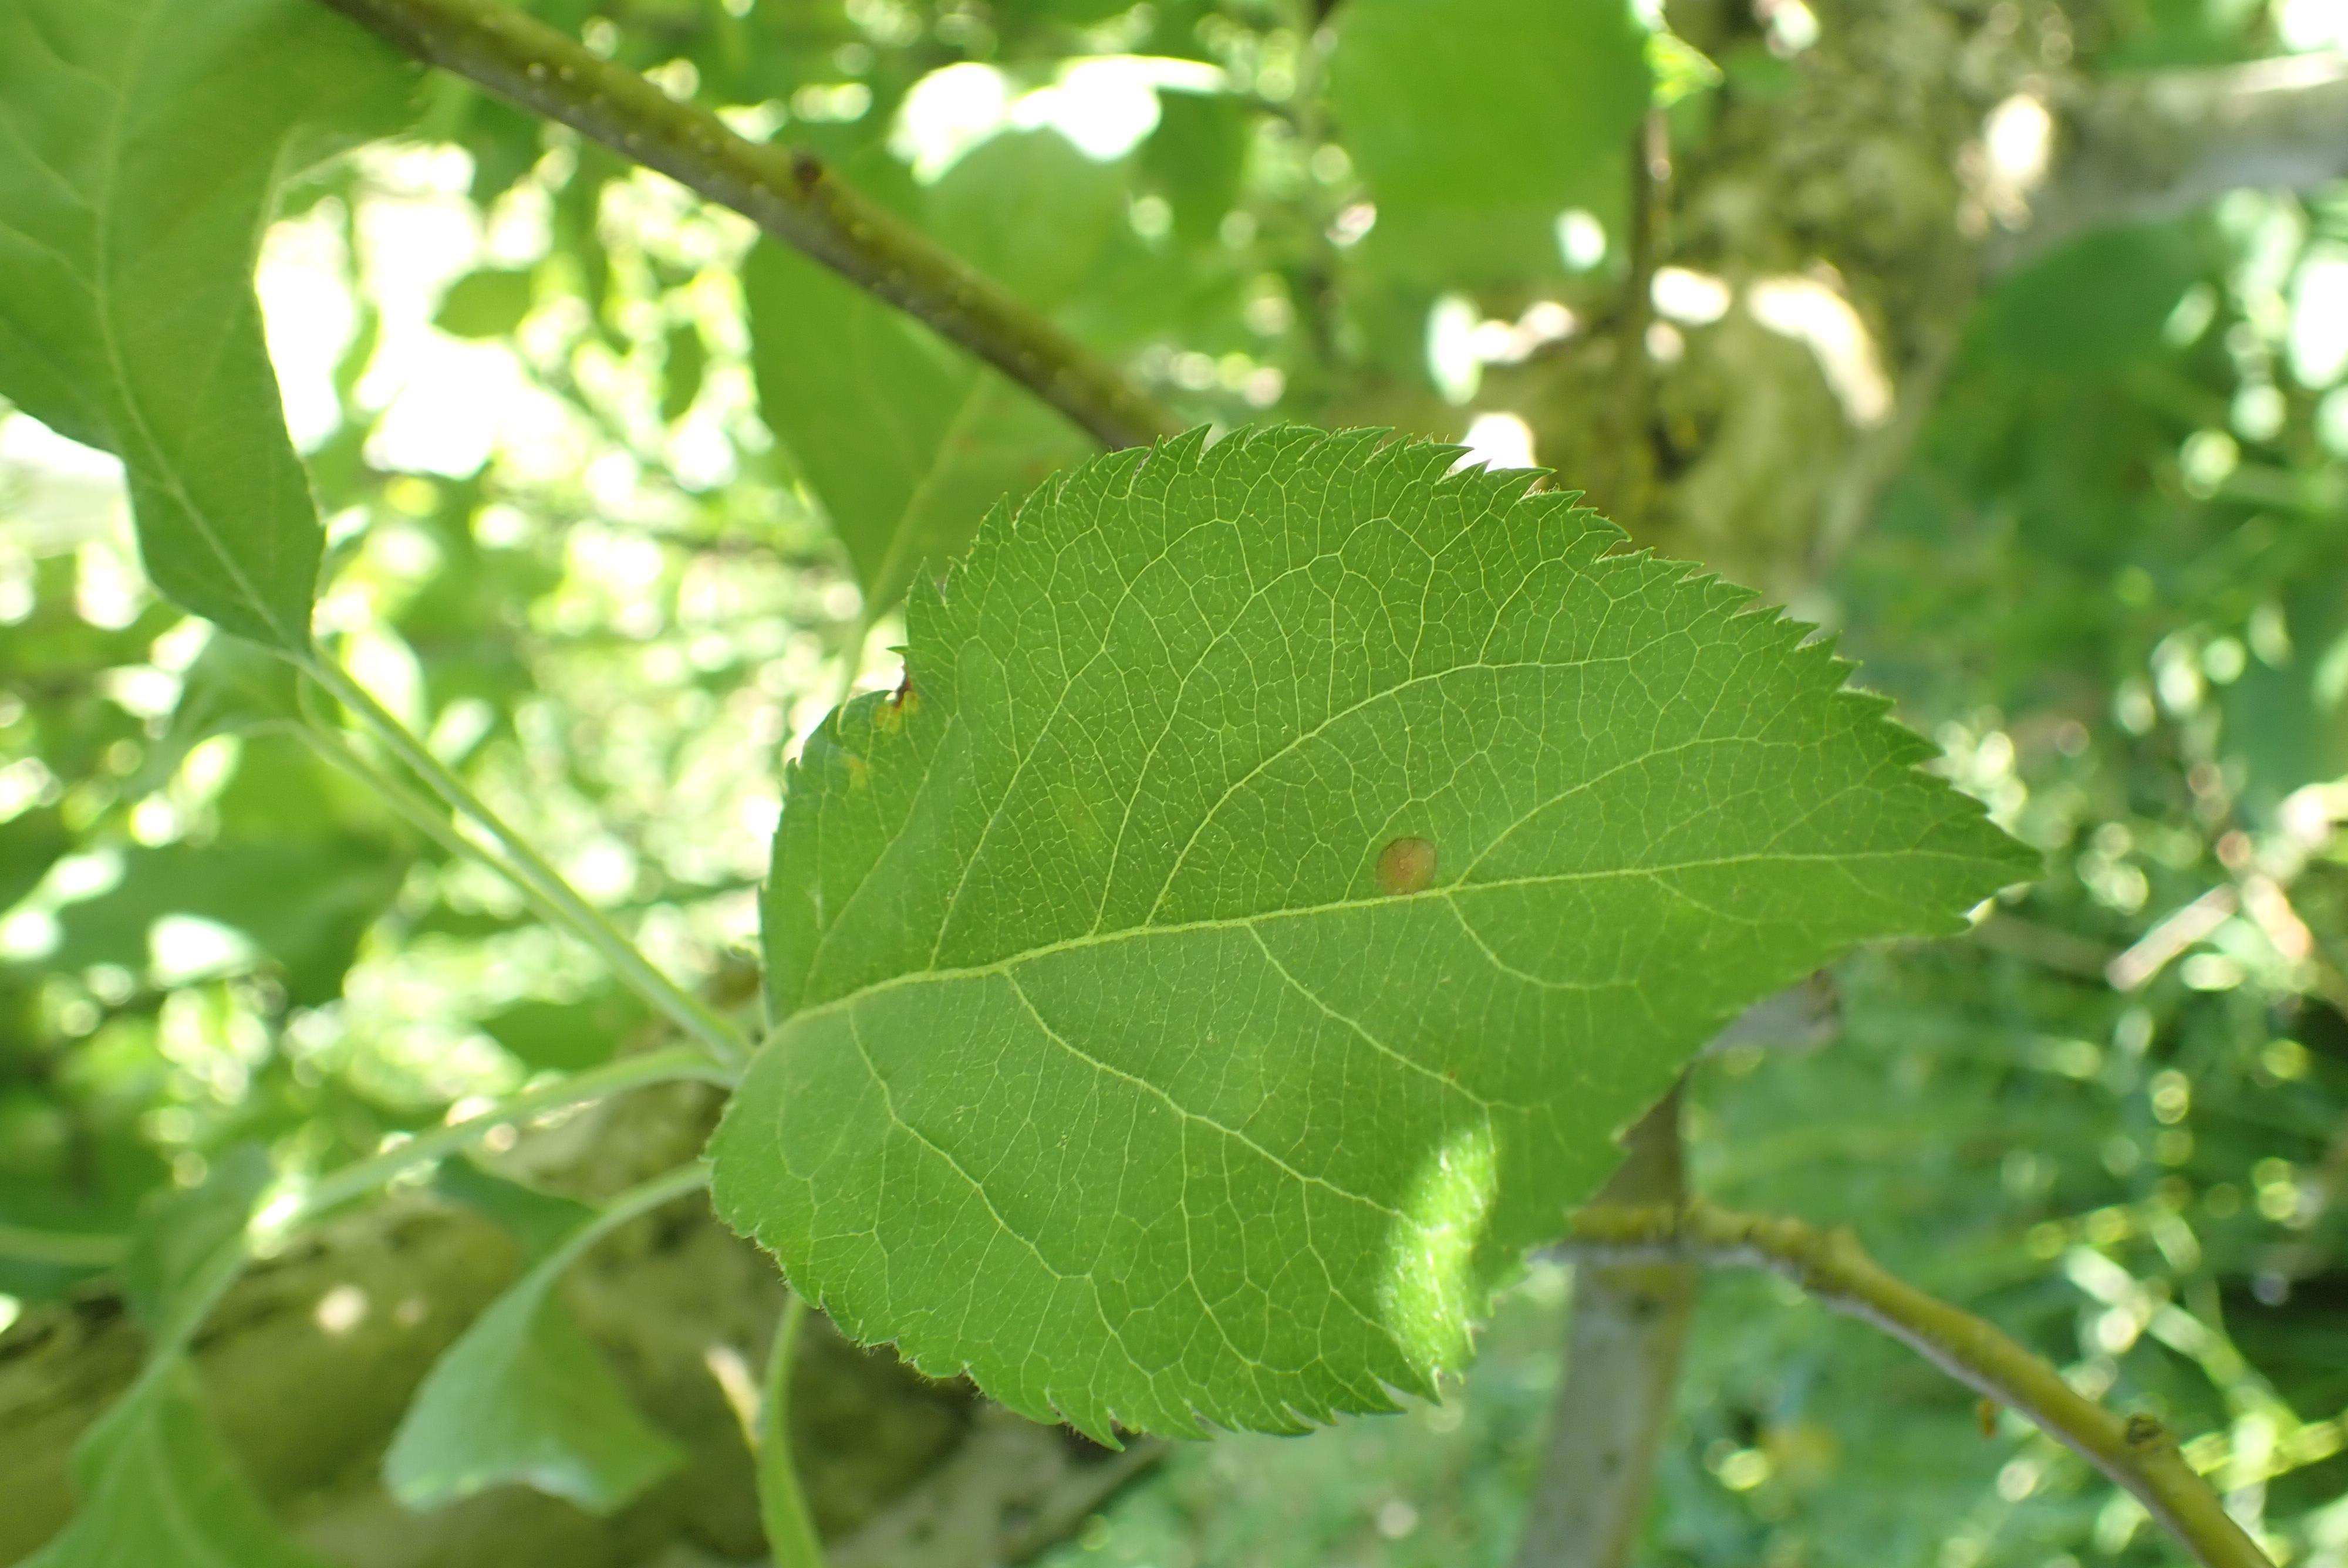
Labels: frog_eye_leaf_spot